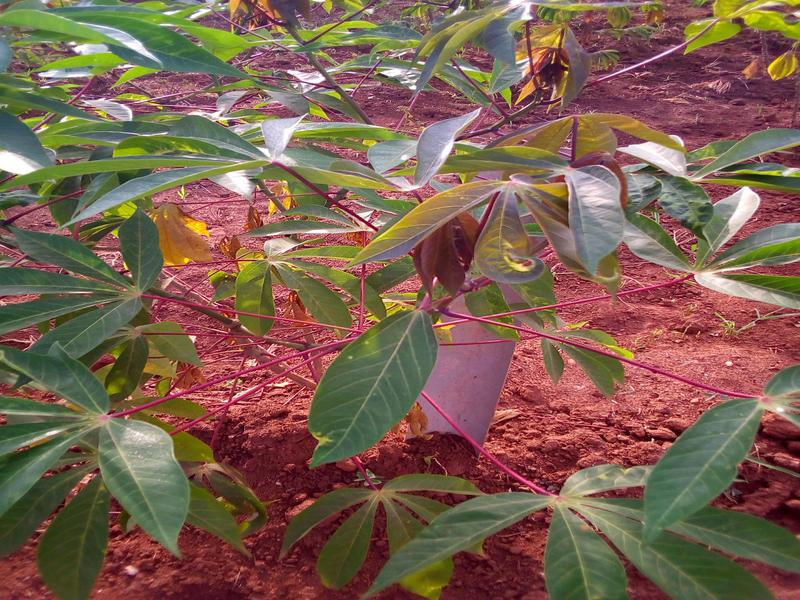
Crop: cassava
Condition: healthy